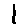
Label: 1